Timeline of the history of genetics

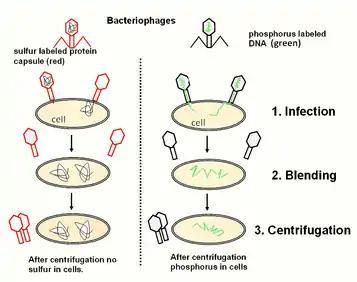
Hershey–Chase experiment proves that phage genetic material is DNA.

1952: The Hershey–Chase experiment proves the genetic information of phages (and, by implication, all other organisms) to be DNA.